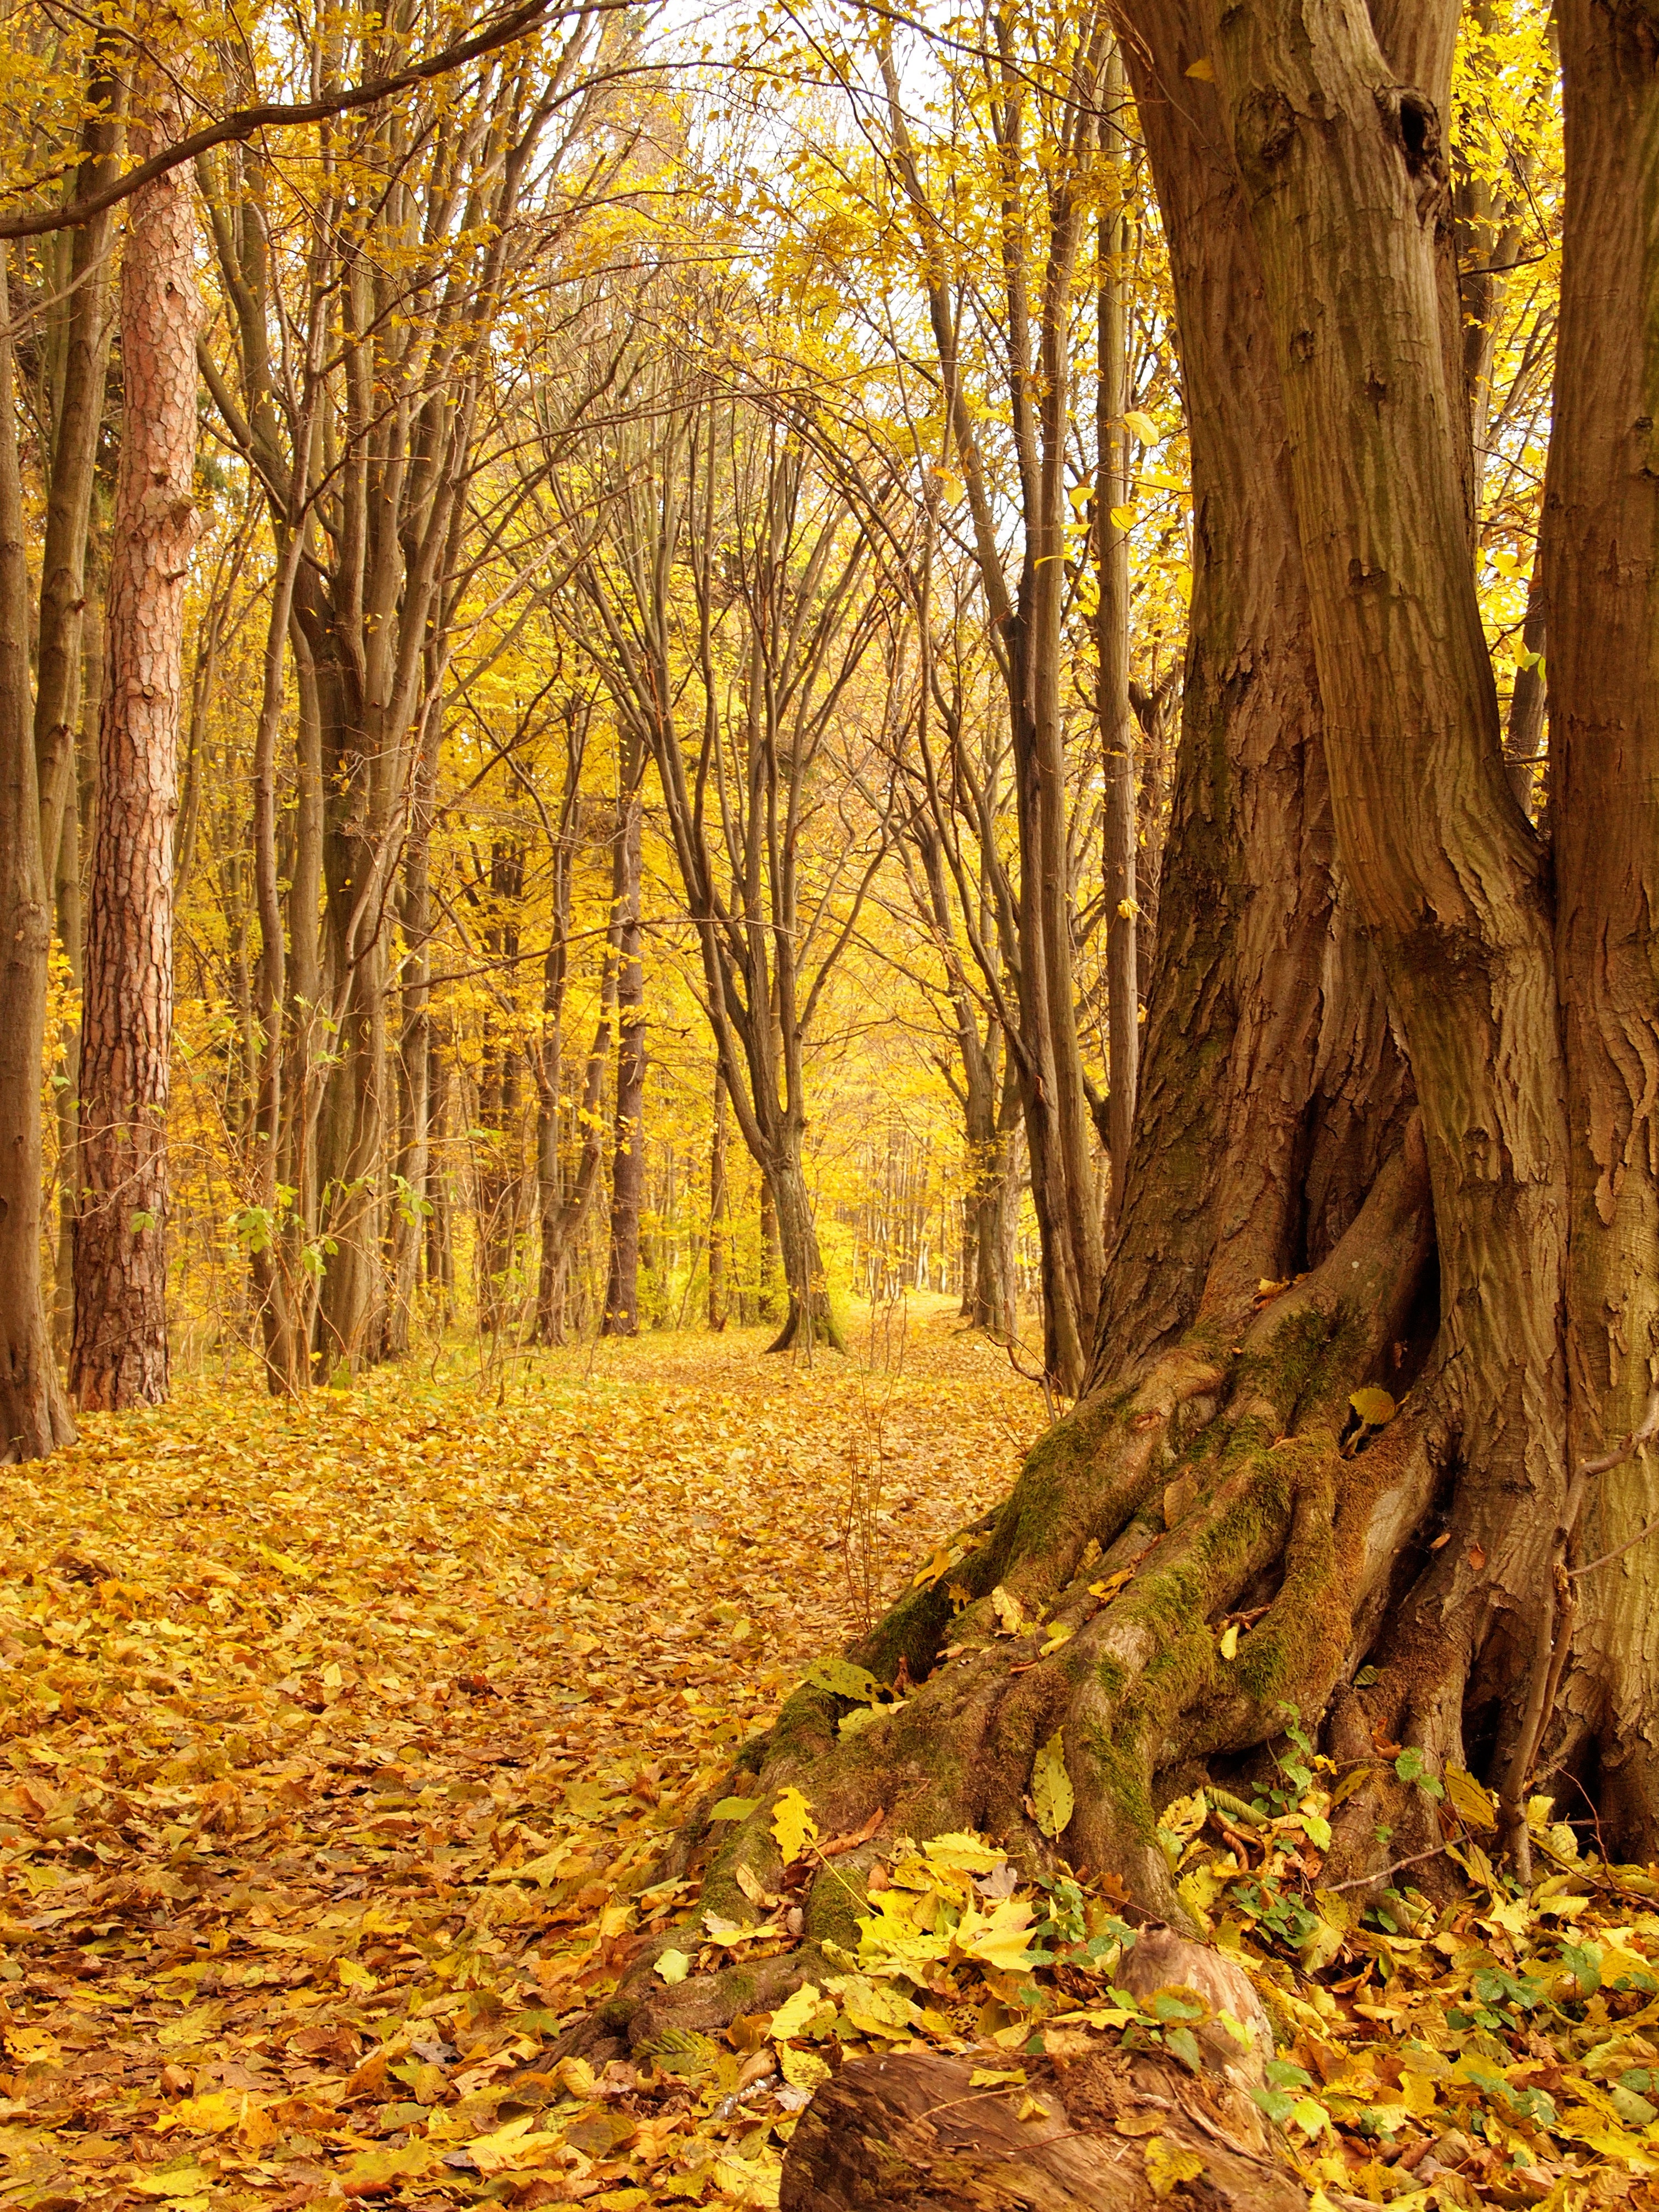
landscape, tree, nature, forest, wilderness, branch, plant, sunlight, leaf, trunk, foliage, autumn, park, yellow, season, sunny, gold, poland, deciduous, grove, woodland, habitat, autumn gold, ecosystem, bia ystok, old growth forest, natural environment, woody plant, temperate broadleaf and mixed forest, the old tree